The Game Changers

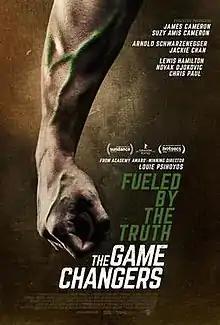
Official release poster

The Game Changers is a 2018 American documentary film about vegan athletes who follow plant-based diets.